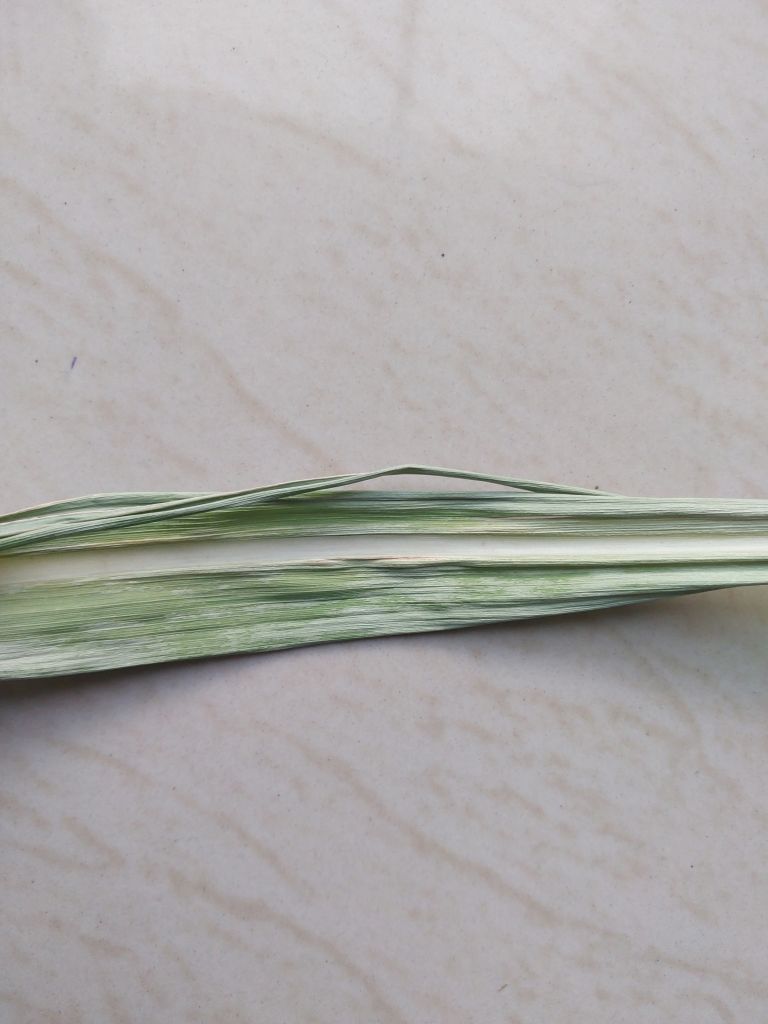
Label: Smut